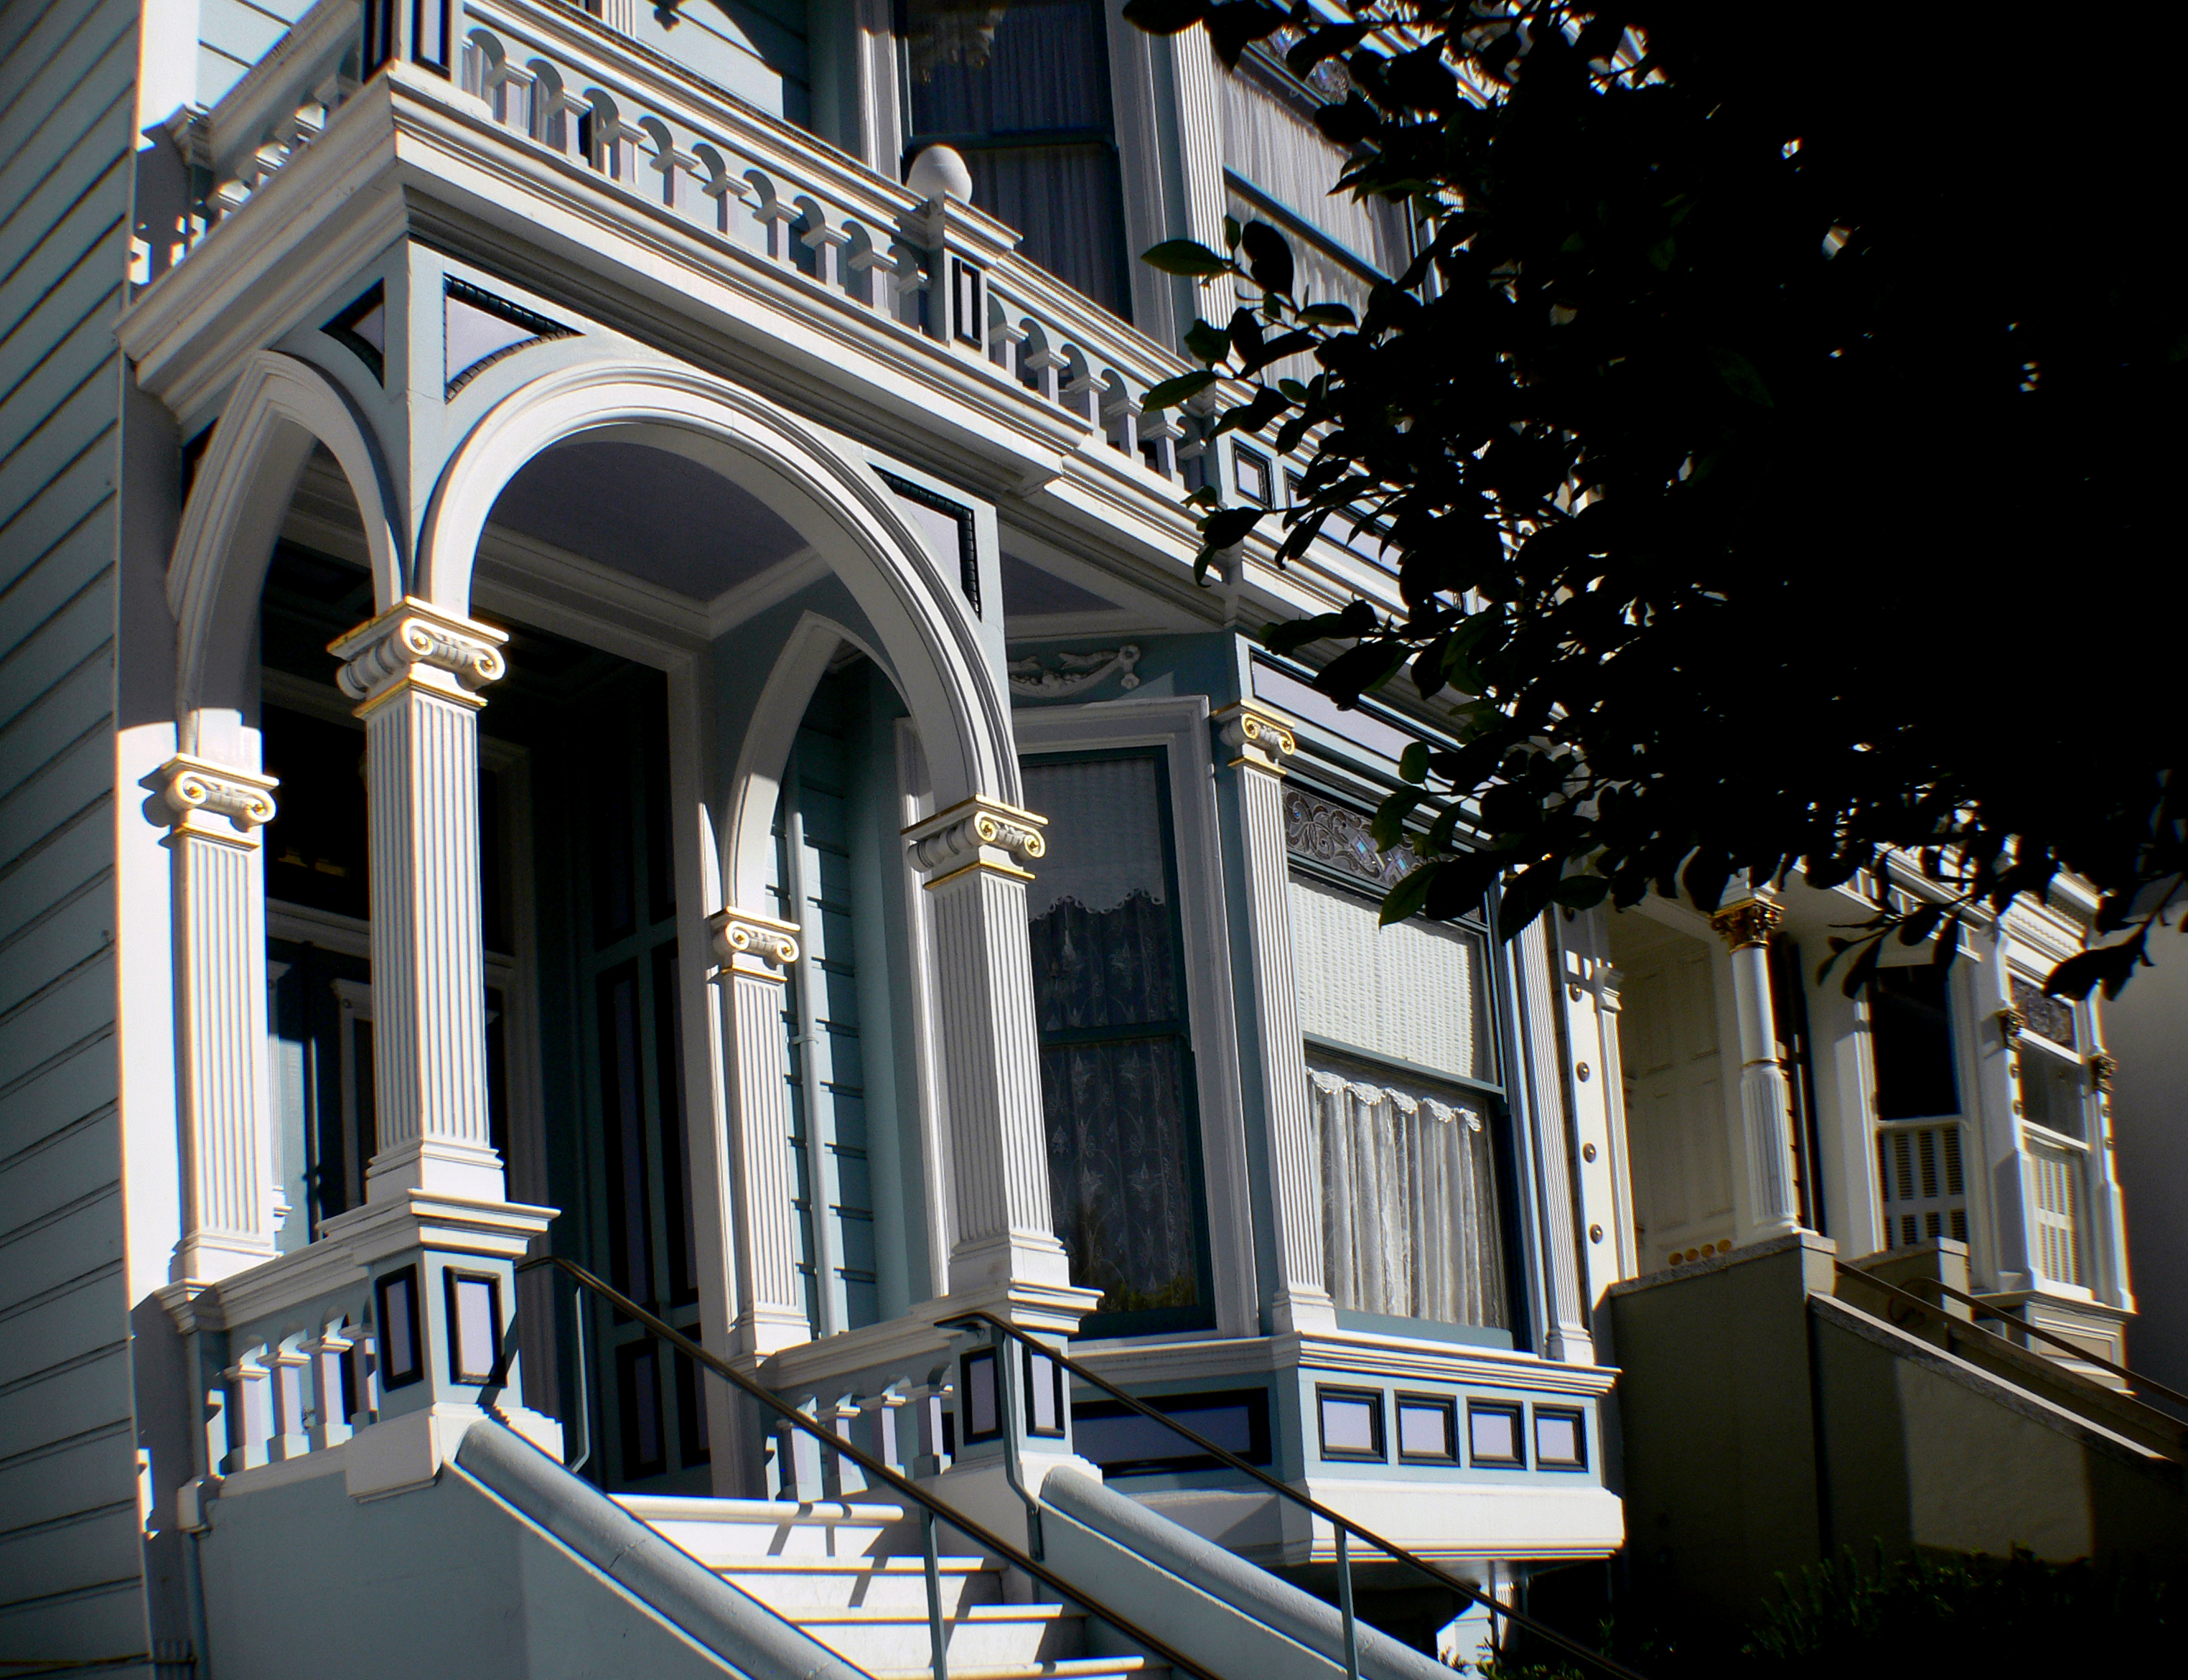
architecture, mansion, house, window, home, arch, facade, lighting, publicdomain, sanfrancisco, houses, estate, paintedladies, almosquare, victorian